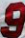
Number: 9